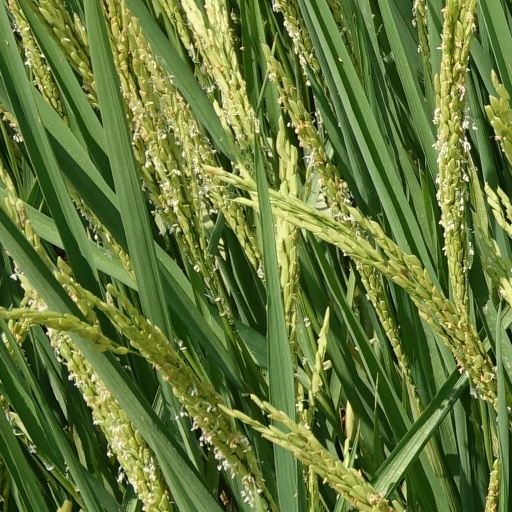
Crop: rice